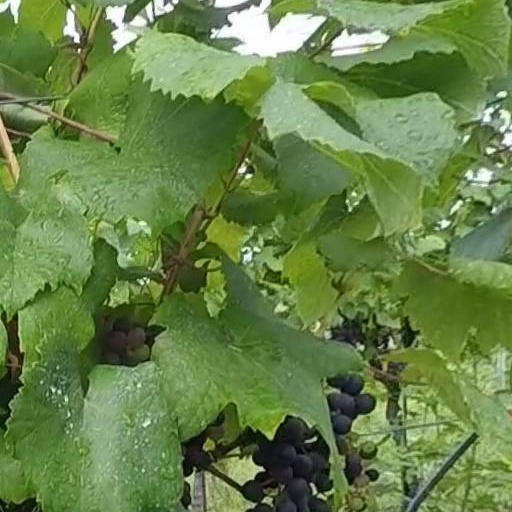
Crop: grape